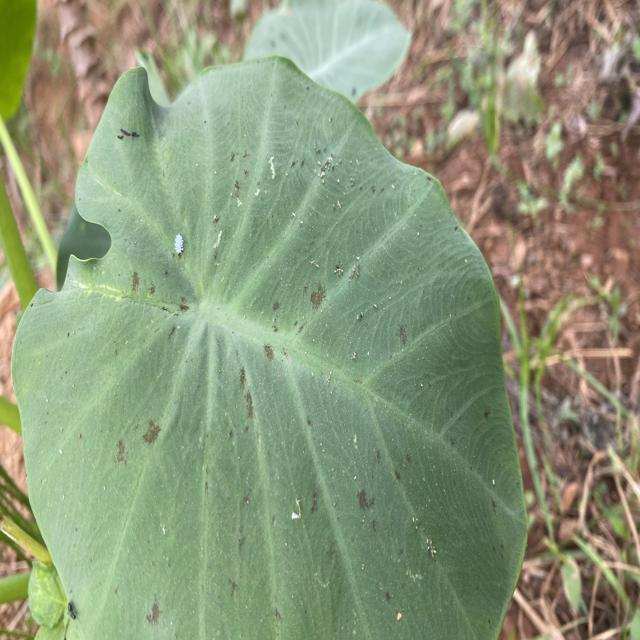
Label: Early_Blight